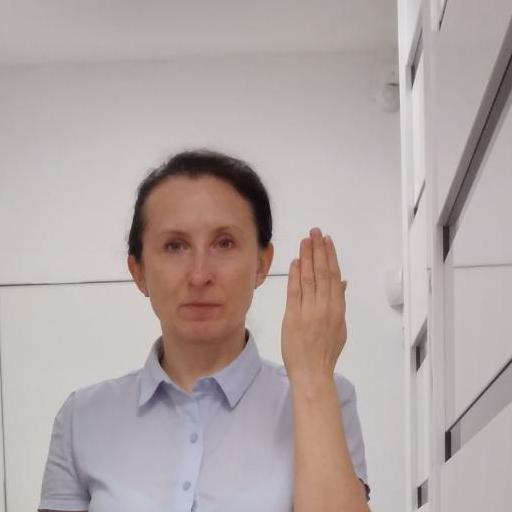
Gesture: stop_inverted